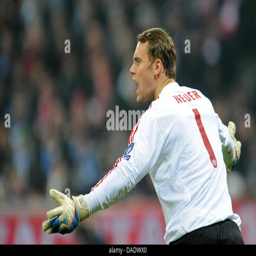
goalkeeper shouts instructions to his teammates on the pitch during the champions